Hollberg Hotel

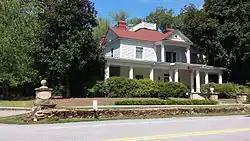

Hollberg Hotel is a historic hotel in Senoia, Georgia that is now operated as The Veranda Historic Inn. It was built 1906 in a Greek Revival architecture style and includes nine guest rooms, heart pine floors, tin ceilings, ornate light fixtures, chandeliers, 11 fireplaces, gardens, rocking chairs and a large veranda with porch swings. It was added to the National Register of Historic Places on March 10, 1980. The hotel is located on Seavy Street and Barnes Street. According to The Veranda's website many Confederate soldiers had reunions at the hotel; Margaret Mitchell interviewed Confederate Veterans for "Gone With the Wind" at the hotel; William Jennings Bryan was a guest in 1908 while running for President and the movie "Broken Bridges" featured the hotel in 2006.